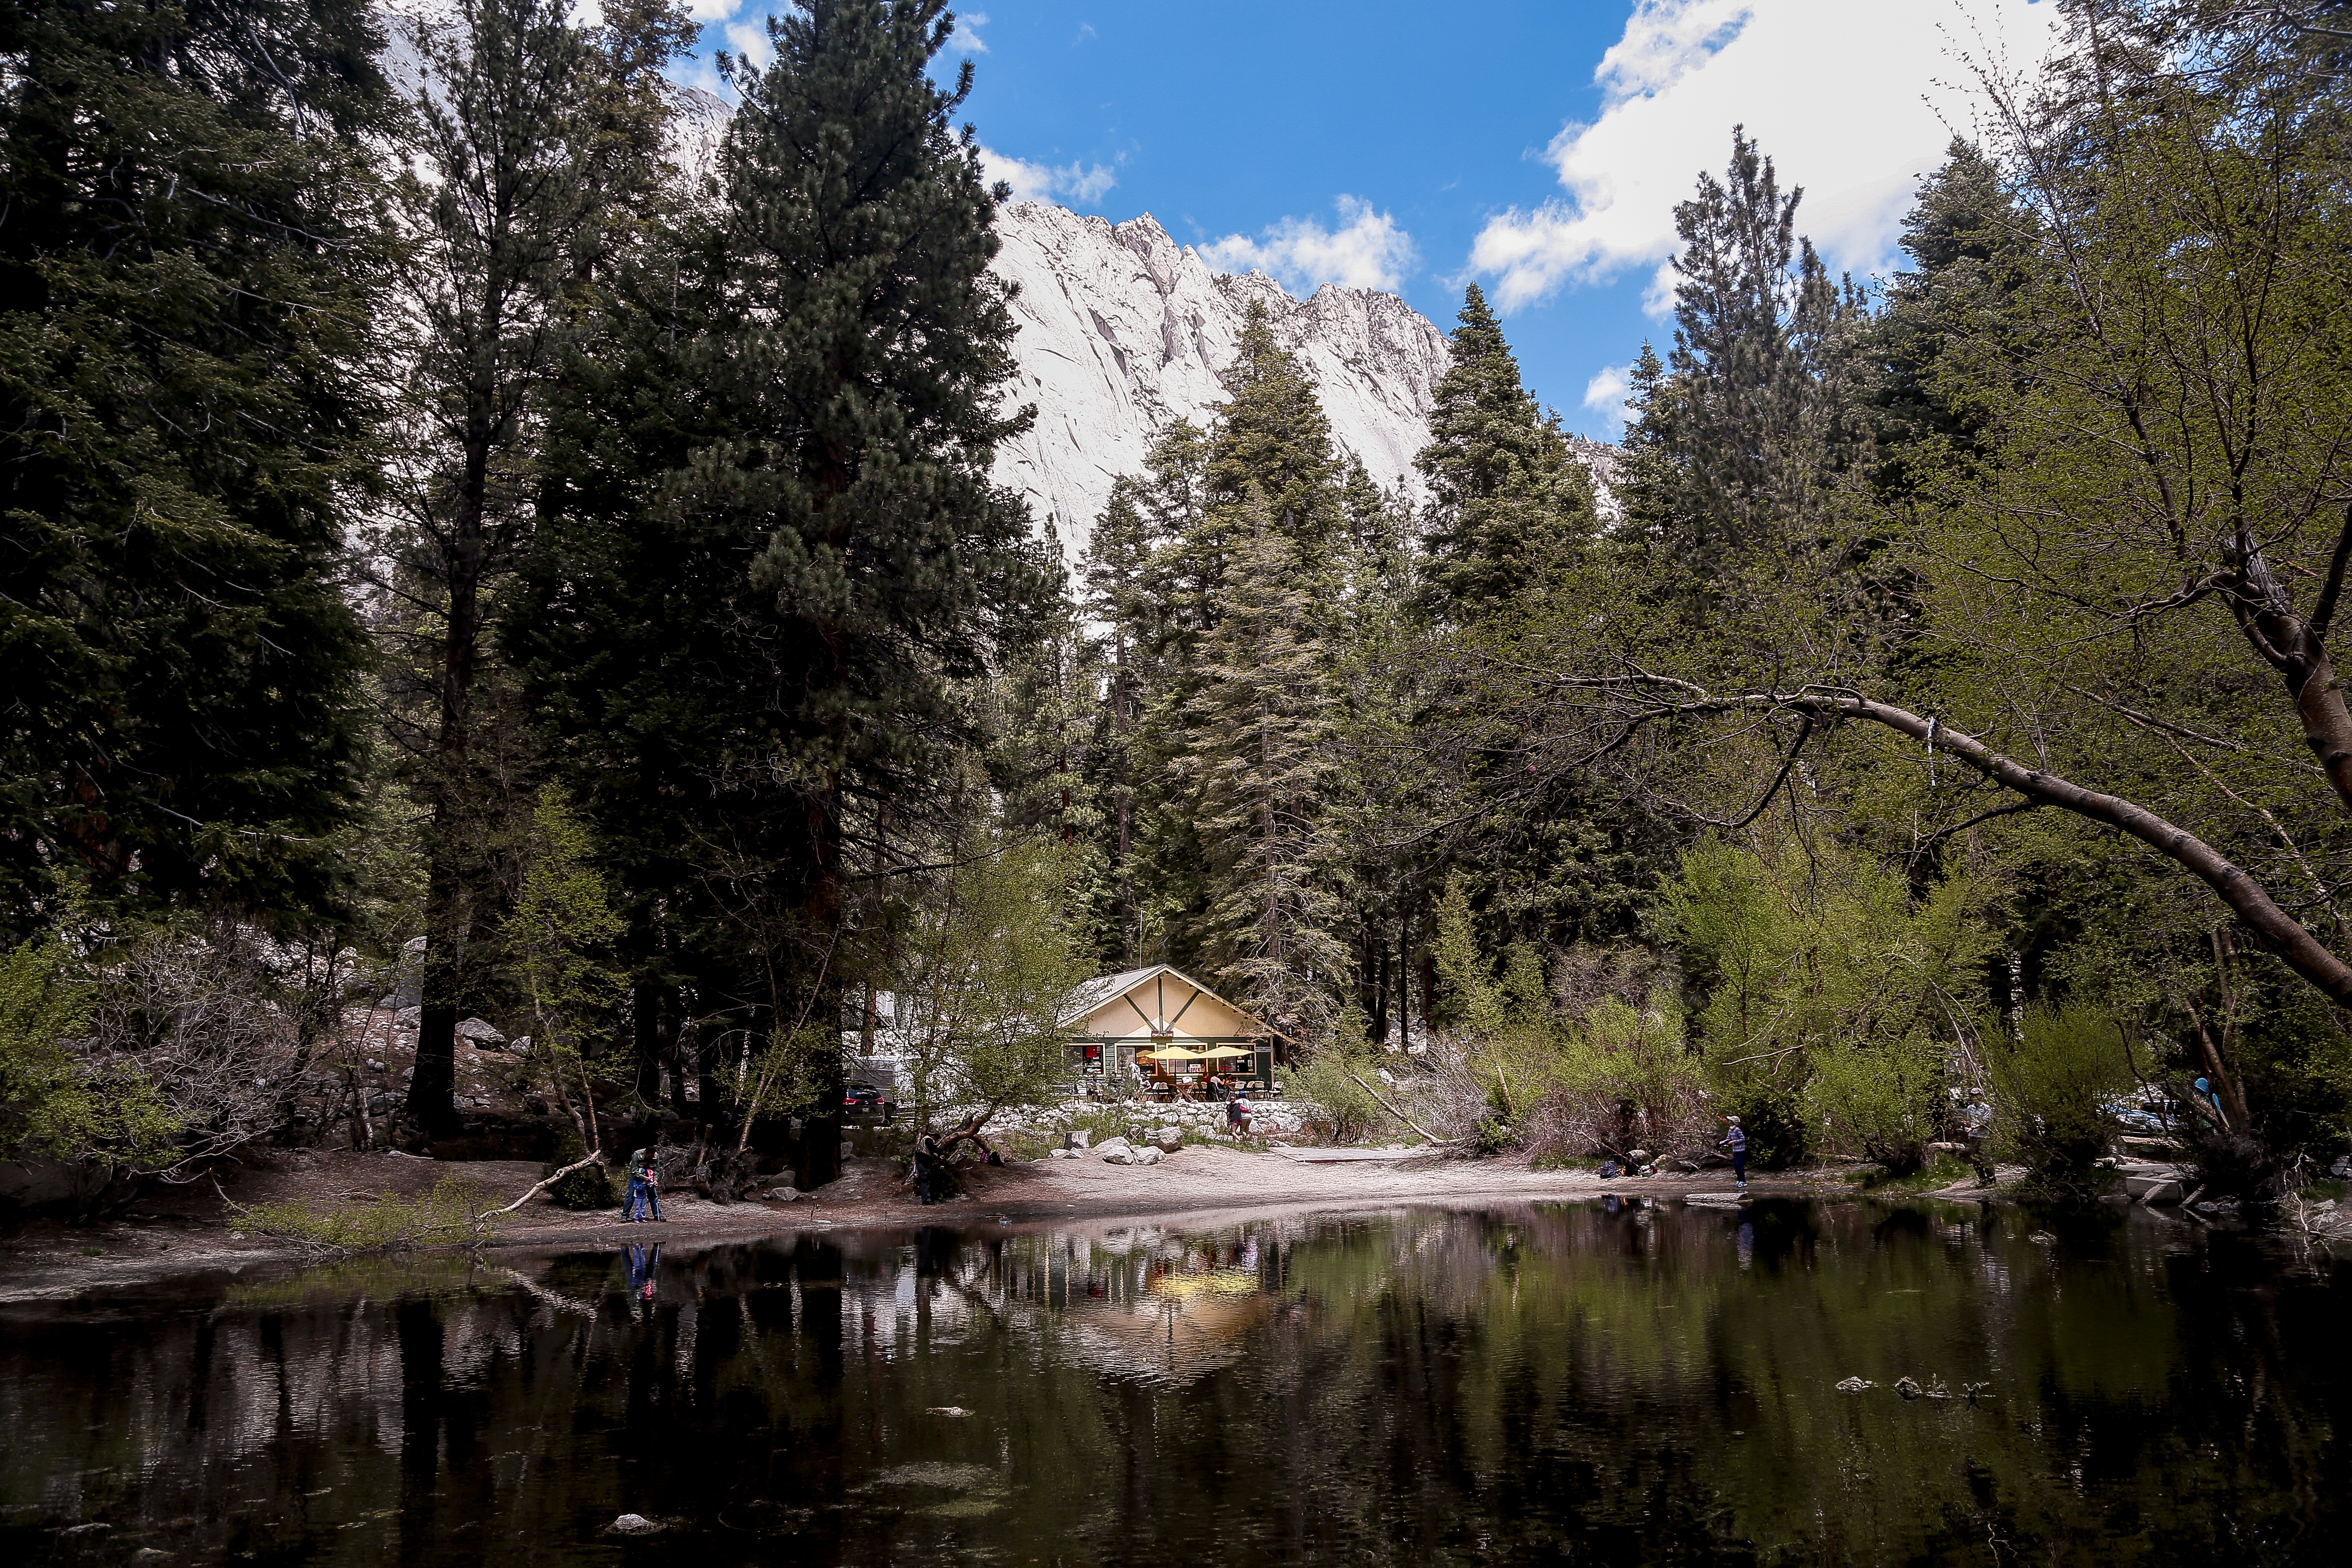
tree, nature, forest, wilderness, lake, river, pond, reflection, autumn, park, waterway, body of water, woodland, woody plant